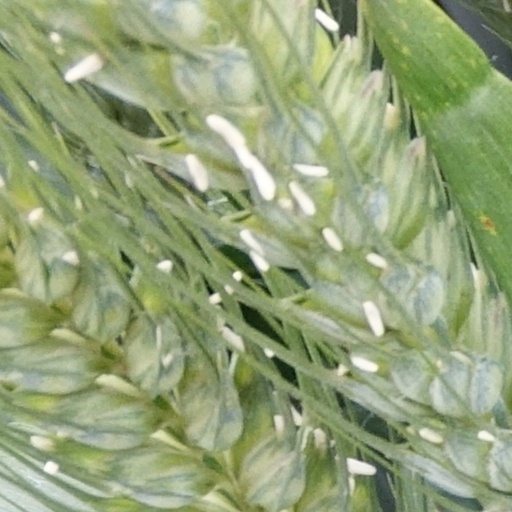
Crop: wheat